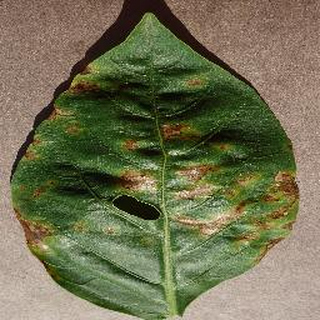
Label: bell_pepper_bacterial_spot